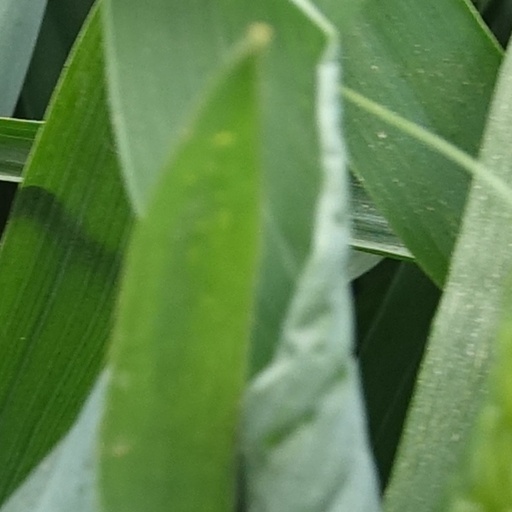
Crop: wheat